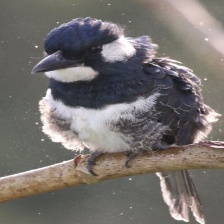
Species: BLACK BREASTED PUFFBIRD
Scientific name: NOTHARCHUS PECTORALIS